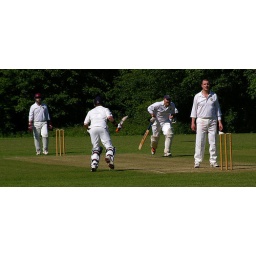
Willingale were at home to Takeley on the green near the churches.